Sorgo family

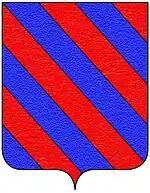
Coats of arms of the Sorgo

According to the "Annals", the Sorgo was a grain-trading and ship-owning family who immigrated from Albania via Kotor in 1272, and were ennobled in 1292 after bringing sorghum during a famine. They hailed from the Cape of Rodon ("di Redoni d' Albania antichi"), according to a later entry in the "Annals". However, "Vita de Dobroslavo", the progenitor, is mentioned in 1253, and died before 1281. Vita had seven sons and two daughters. He had a son, Dobrosclavus, who was mentioned between 1274 and 1283, when he died.